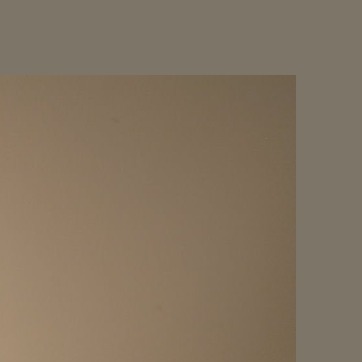
Material: painted